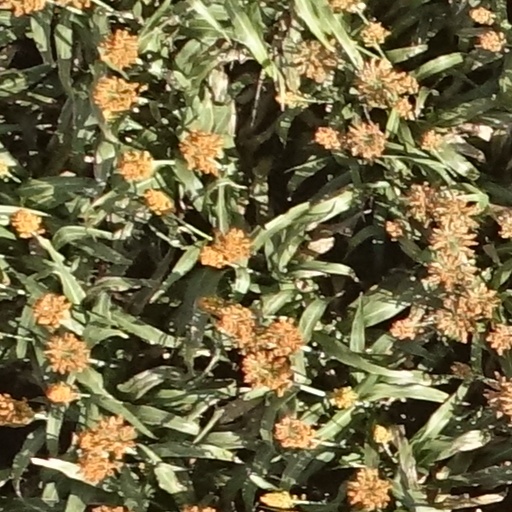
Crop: sorghum